Golden Peak High School

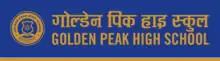

Golden Peak High School (GPHS) is an English medium residential school established in 1991 with the sole iron determination of imparting pragmatic education to its students. It is situated at Saraswatinagar, Chabahil, Kathmandu.